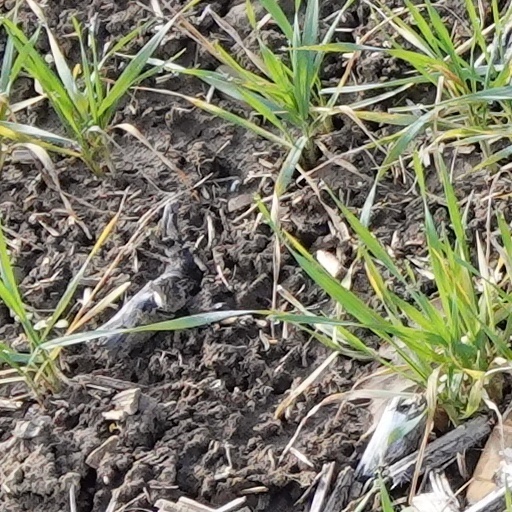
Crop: wheat